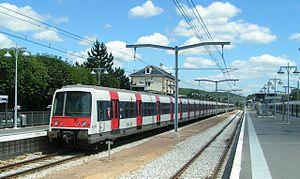
rame MI79 assurant un service RER B à Saint-Rémy-lès-Chevreuse
La gare de Saint-Rémy-lès-Chevreuse est une gare ferroviaire française de la ligne de Sceaux, située dans la commune de Saint-Rémy-lès-Chevreuse.
Les transports dans les Yvelines s'appuient sur un réseau dense d'infrastructures routières et ferroviaires, complété par l'axe de navigation important que constitue la Seine canalisée. Ce réseau est dominé par des axes radiaux convergents vers Paris, tandis que les liaisons transversales tant à l'intérieur du département qu'avec les départements voisins sont moins développées.
La ligne B du RER d'Île-de-France, plus souvent simplement nommée RER B, est une ligne du réseau express régional d'Île-de-France qui traverse l'agglomération parisienne selon un axe nord-est / sud-ouest, avec deux embranchements. Elle relie Aéroport Charles-de-Gaulle 2 TGV et Mitry - Claye au nord-est à Robinson et à Saint-Rémy-lès-Chevreuse au sud, en passant par le cœur de Paris. À l'origine se trouvait la ligne de Sceaux, inaugurée au milieu du XIXᵉ siècle et qui par prolongements successifs, reliait la gare du Luxembourg à Saint-Rémy-lès-Chevreuse.
La ligne de Sceaux est une ligne de chemin de fer de la banlieue sud de Paris, qui reliait initialement la place Denfert-Rochereau, à Paris, à la commune de Sceaux.